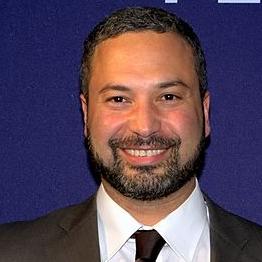
Age: 39